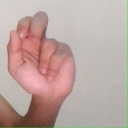
अक्षर: ढ